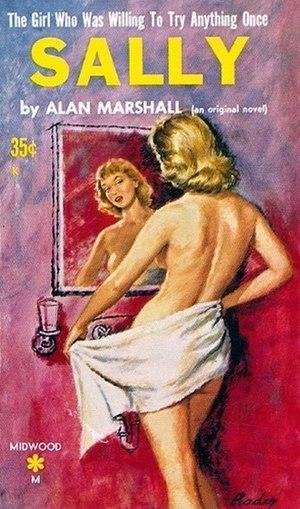
Couverture de ""Sally"" par Alan Marshall. Illustration par Paul Rader."
Midwood Books était une maison d'édition américaine active de 1957 à 1962. Leur stratégie était axée sur le marché masculin, concurrençant d'autres maisons telles que Beacon Books. Leurs couvertures représentaient des œuvres des illustrateurs les plus connus, parmi lesquels le prolifique Paul Rader.
Alan Marshall est un pseudonyme utilisé par plusieurs écrivains américains pendant les années 1950-1960, dont :